Takuan Sōhō

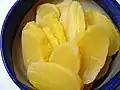
"Takuan", a pickled daikon radish dish is named after Takuan

Takuan's morality has become the object of scathing criticism. Brian D. Victoria in "Zen at War" argues that Takuan is among the chief culprits of Zen Buddhism that created a religion unrecognizable as Buddhist. It is because Takuan repeatedly makes reference to the emptiness of opponents who may be murdered without consequence. Victoria understands Takuan to have transgressed the first grave Buddhist precept of 'Do not kill.' This revisionist view is controversial.